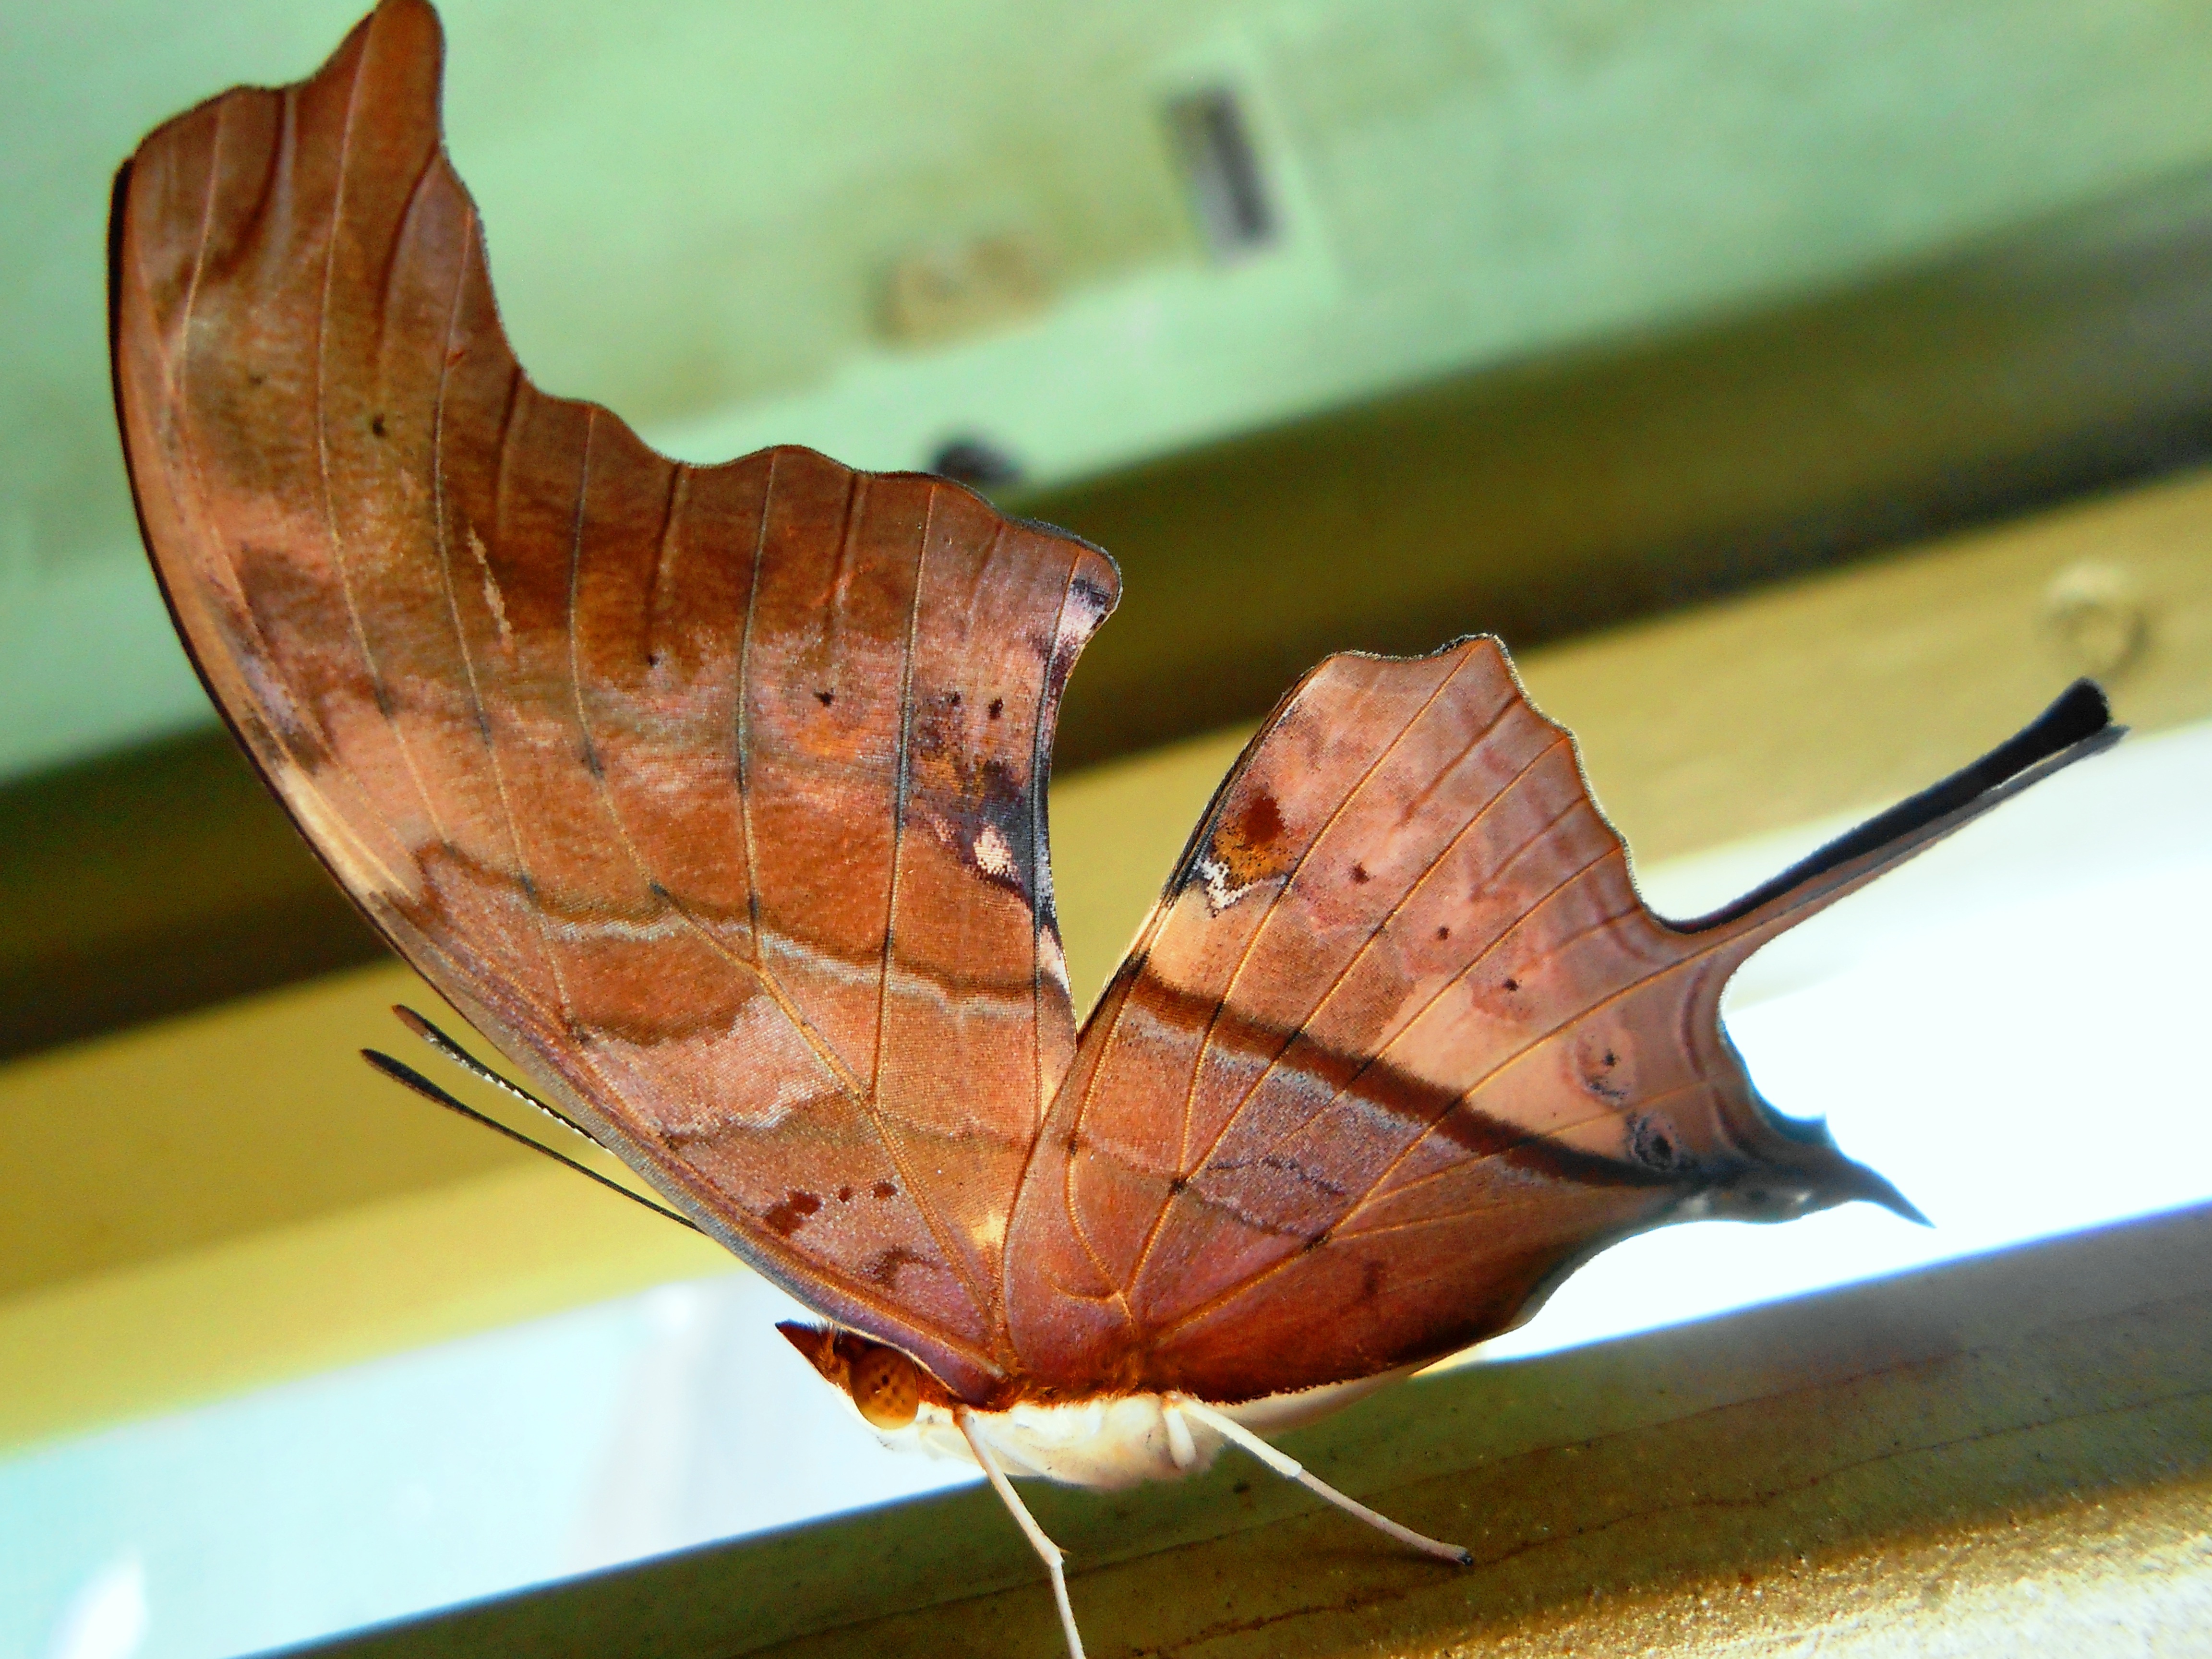
nature, wood, leaf, insect, moth, butterfly, fauna, invertebrate, close up, wings, macro photography, arthropod, pollinator, moths and butterflies